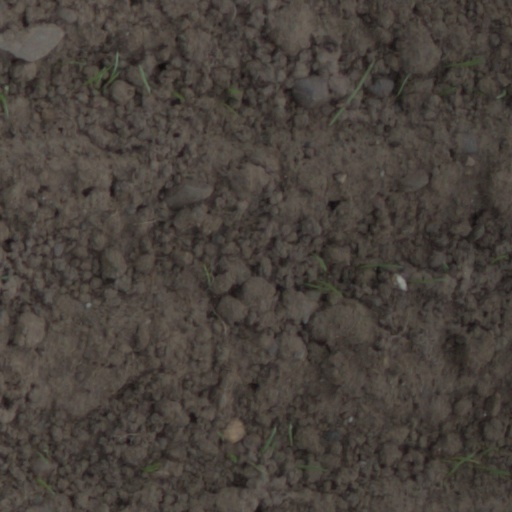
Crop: wheat